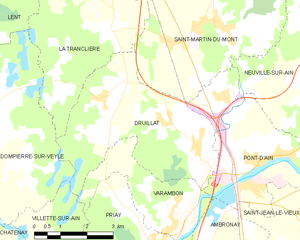
Carte des communes françaises: Druillat